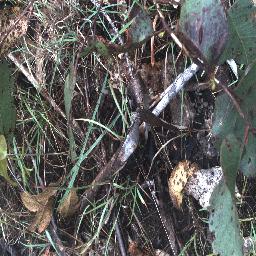
Label: negative